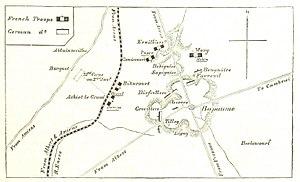
Plan de la bataille de Bapaume (janvier 1871), publié dans ""Cassell's History of the War between France and Germany. 1870-1871"" par Ollier (Edmund), 1899"
La bataille de Bapaume eut lieu le 3 janvier 1871, durant la guerre franco-allemande lorsque les Français tentèrent de mettre fin au siège de Péronne. Elle se déroula près de Bapaume dans le Pas-de-Calais et se termina par un demi succès de l'Armée du Nord.